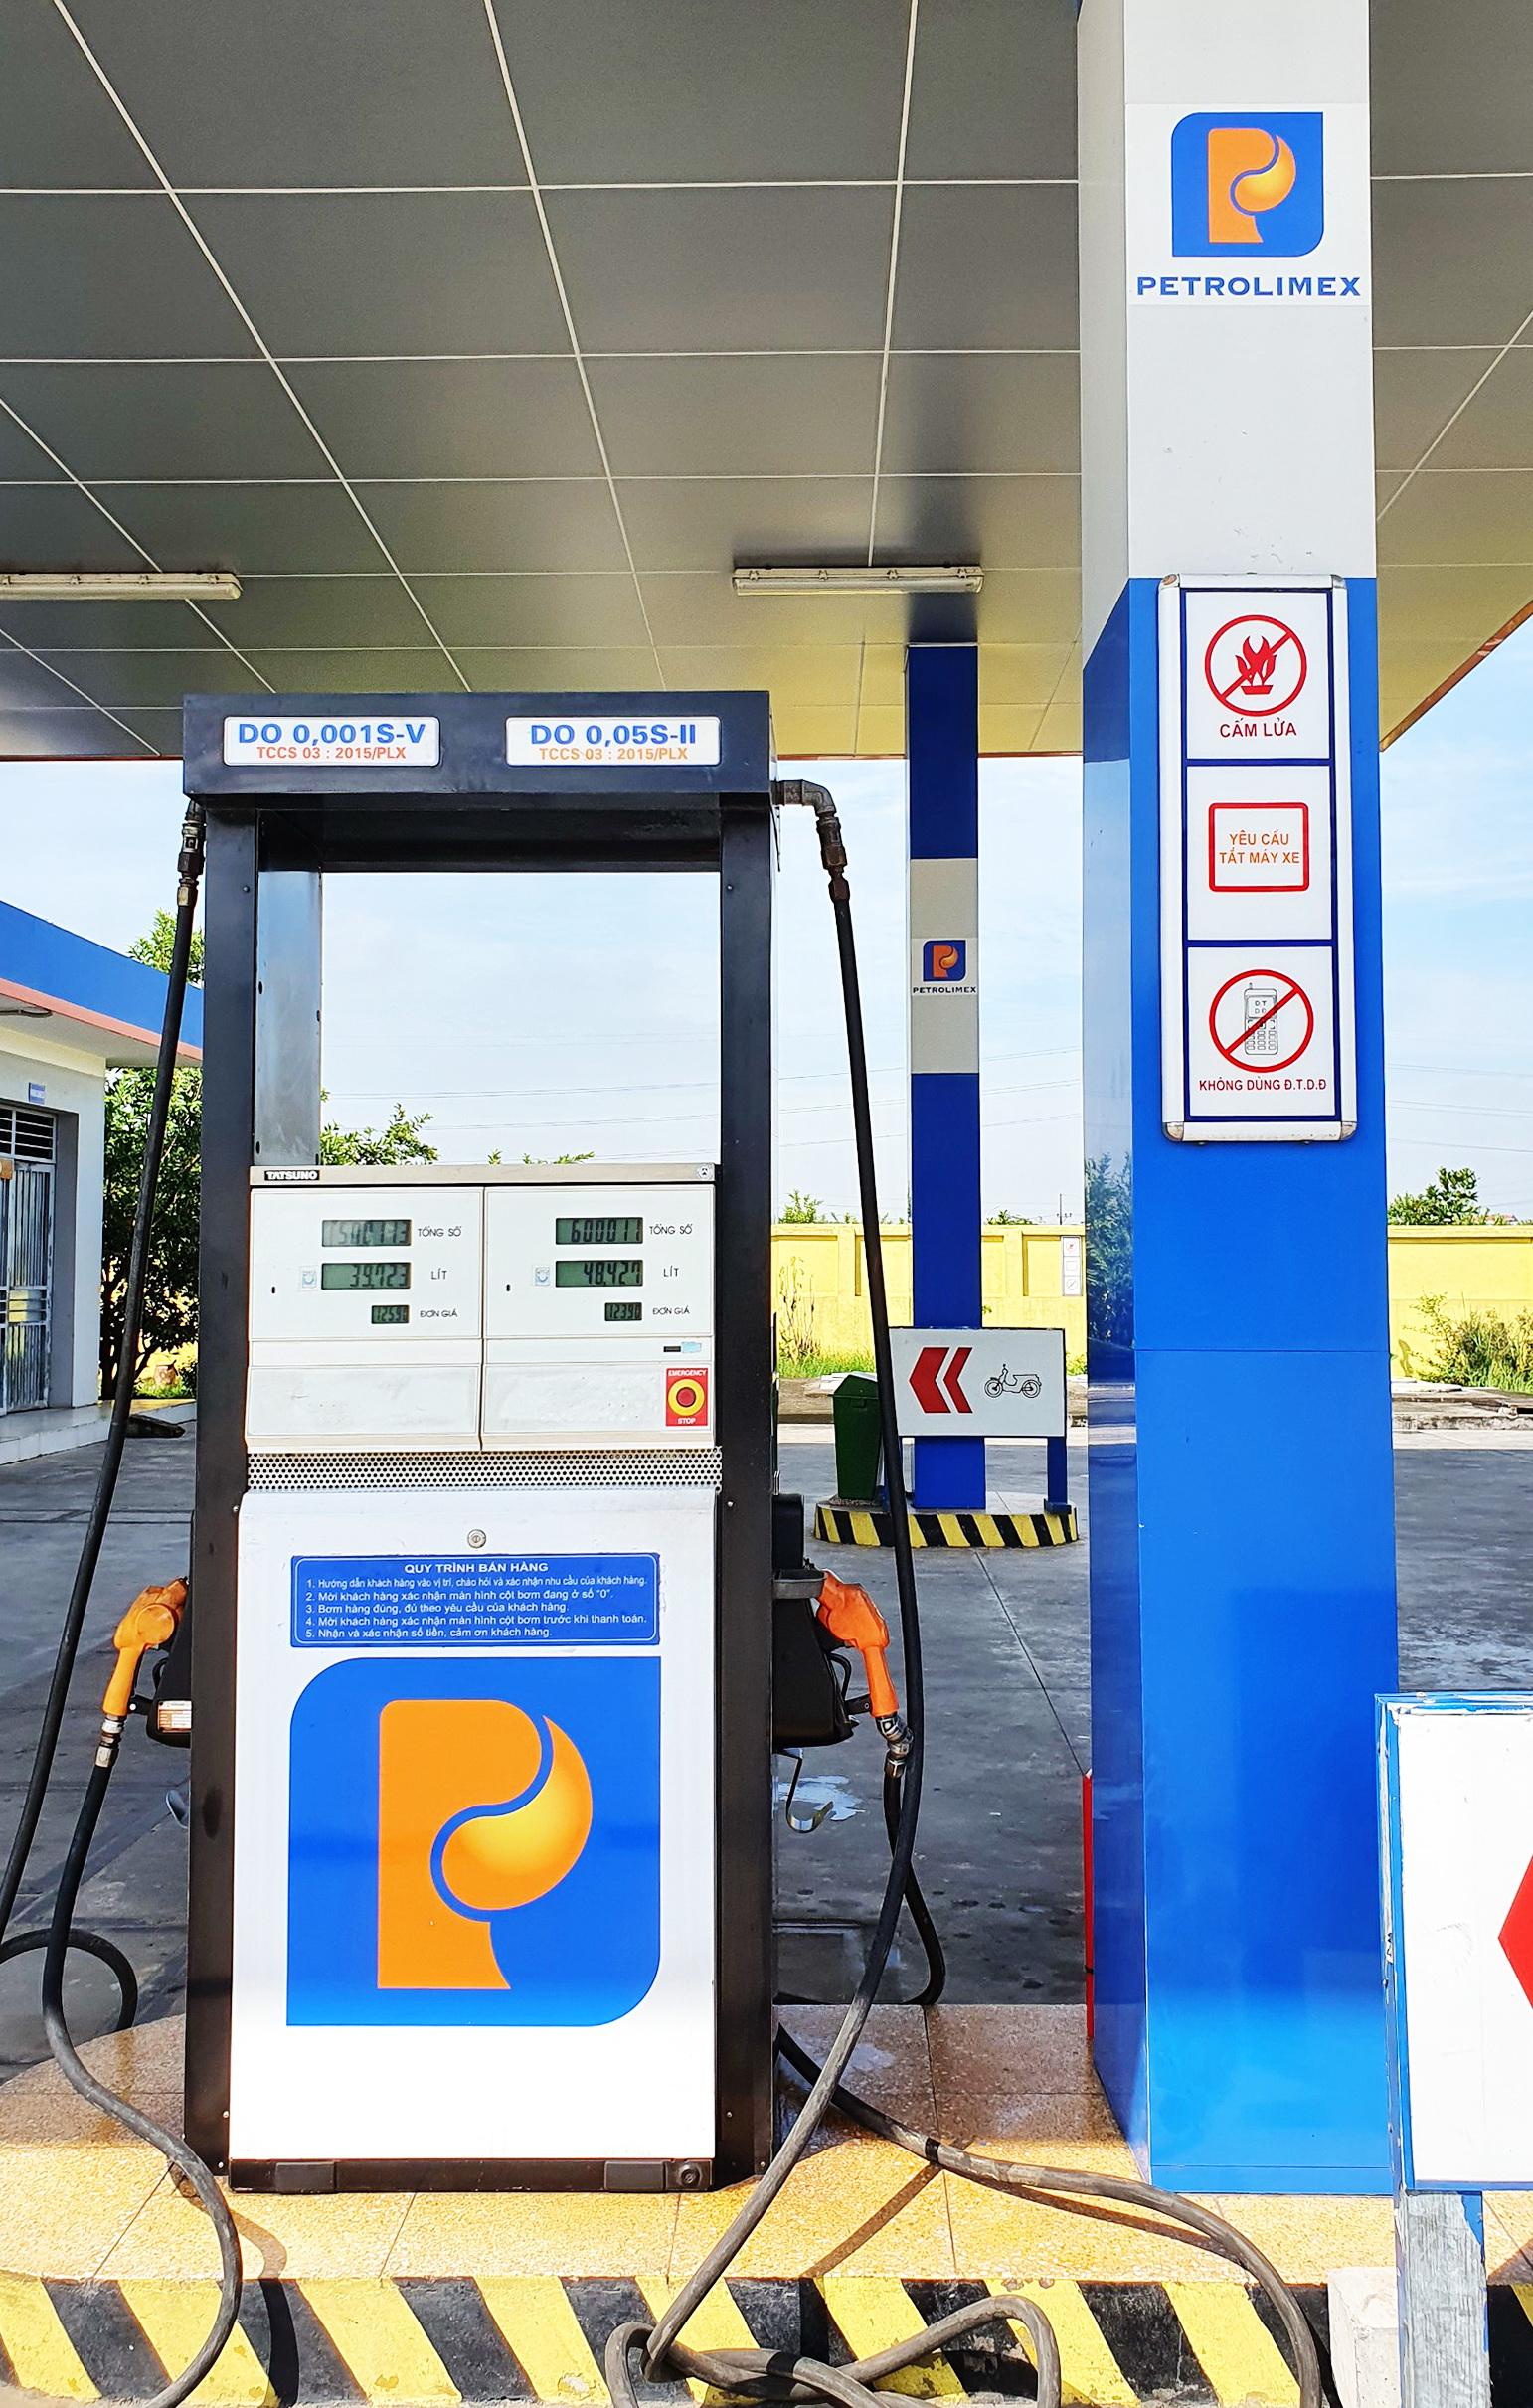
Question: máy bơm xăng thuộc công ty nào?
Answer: máy bơm thuộc công ty petrolimex